Pokémon: Mewtwo Strikes Back – Evolution

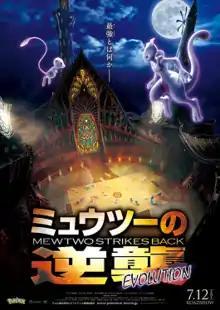
Japanese theatrical release poster

Pokémon: Mewtwo Strikes Back – Evolution is a 2019 Japanese animated fantasy film directed by Kunihiko Yuyama and Motonori Sakakibara. The film is the twenty-second installment in the "Pokémon" film series and a CGI remake of "" (1998) and the third and final film in the Sun & Moon series. The film was animated by OLM, Inc., OLM Digital, and Sprite Animation Studios. At the same time, the events of the CGI remake film take place during the first season of "".